Nature-based solutions

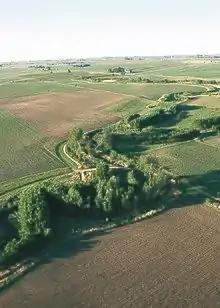
Example for a nature-based solution in the area of water resource management: this riparian buffer protects a creek in Iowa, United States from the impact of adjacent land uses

Nature-based solutions (or nature-based systems, and abbreviated as NBS or NbS) describe the development and use of nature (biodiversity) and natural processes to address diverse socio-environmental issues. These issues include climate change mitigation and adaptation, human security issues such as water security and food security, and disaster risk reduction. The aim is that resilient ecosystems (whether natural, managed, or newly created) provide solutions for the benefit of both societies and biodiversity. The 2019 UN Climate Action Summit highlighted nature-based solutions as an effective method to combat climate change. For example, nature-based systems for climate change adaptation can include natural flood management, restoring natural coastal defences, and providing local cooling.